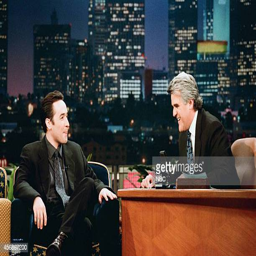
actor during an interview with comedian